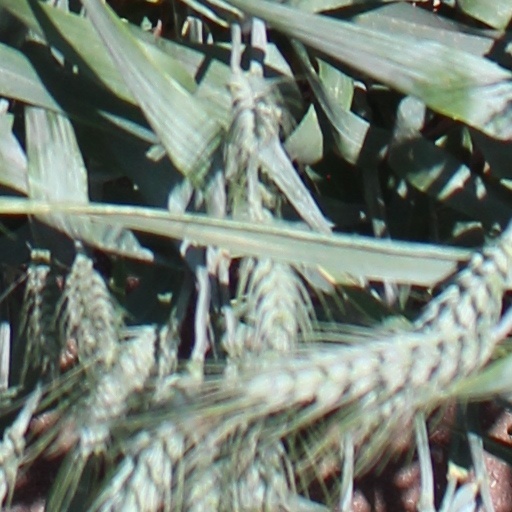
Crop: wheat